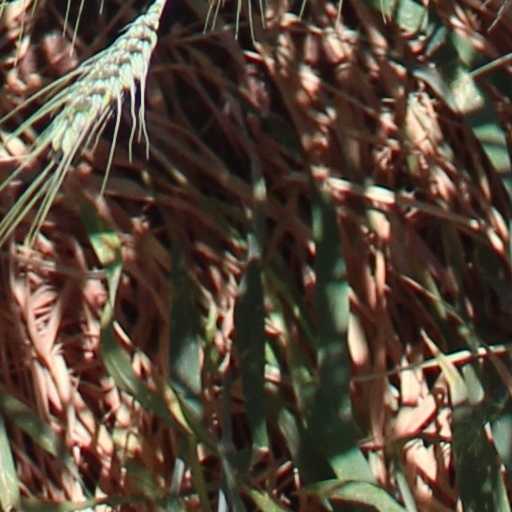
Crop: wheat